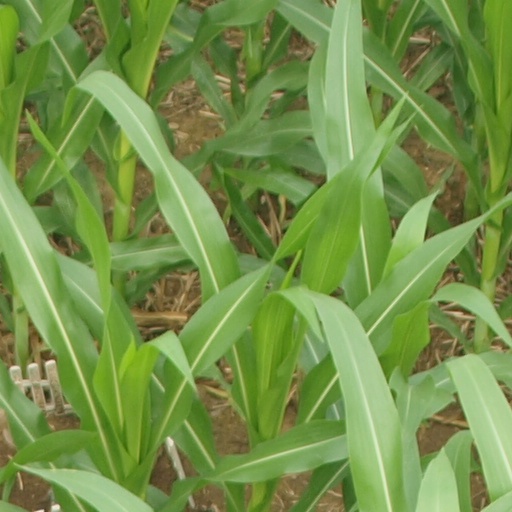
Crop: maize; corn